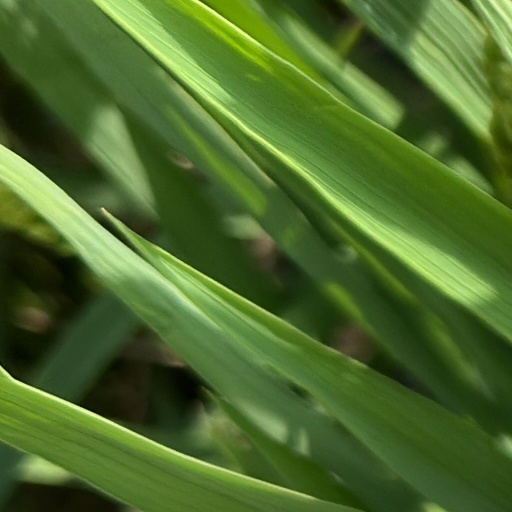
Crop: rice